Oryol Oblast

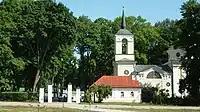
Spasskoe-Lutovinovo — estate of the Oryol writer Ivan Turgenev

As of 2016, the motorization level of the area was of 314 cars per 1000 people, which is the 15th of any region of Russia and above the national average (285).